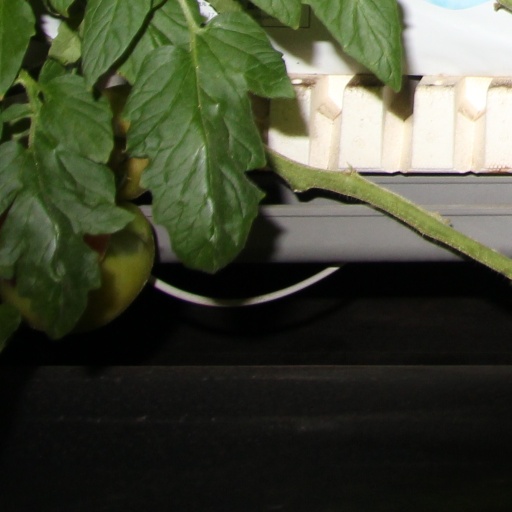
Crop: tomato